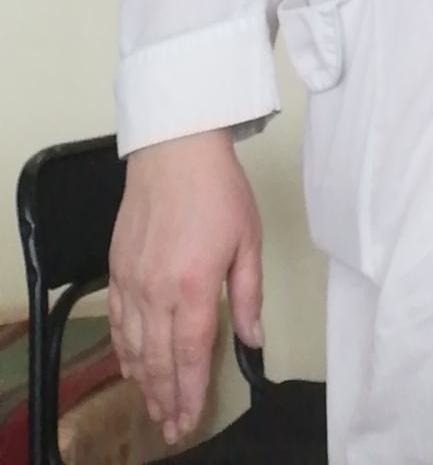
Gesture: no_gesture